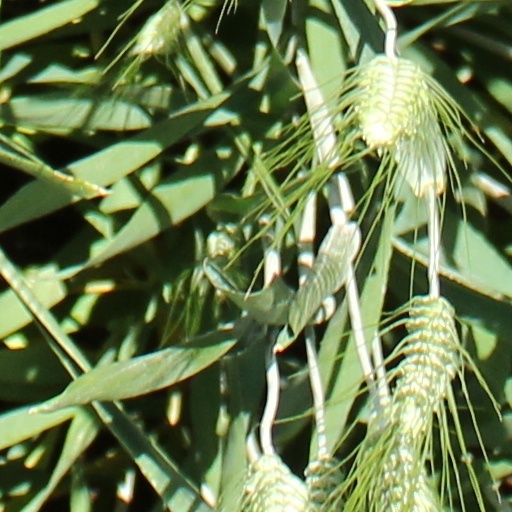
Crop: wheat